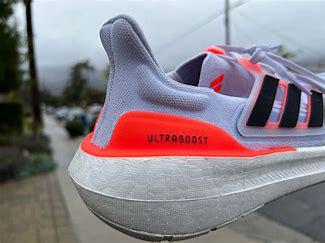
Brand: Adidas
Model: Ultraboost Light Lauf